1976 Rothmans International Series

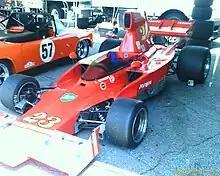
Vern Schuppan won the series driving a Lola T332 similar to the example pictured

The final round was postponed for one week due to heavy rain and flooding and the rescheduled race was cancelled after qualifying due to further rain.